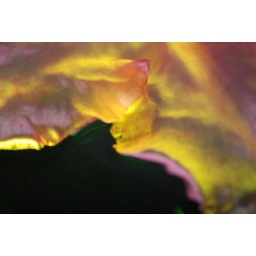
SAME rhododendron in green water - I have no idea how it turned purple and yellow!